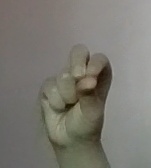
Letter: gaaf